Joseph Coleman (Tennessee politician)

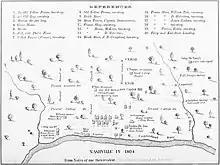
Map of Nashville in 1804 created by James Burns "from notes of Mrs. Temple daughter of Dunc. Robertson" showing settlement just prior to municipal incorporation ("History of Davidson County, Tennessee", 1880)

Joseph Coleman (d. 1819) was an early settler of Tennessee, United States. He became the first mayor of Nashville, and also served as a trustee of the college that later became the University of Nashville.